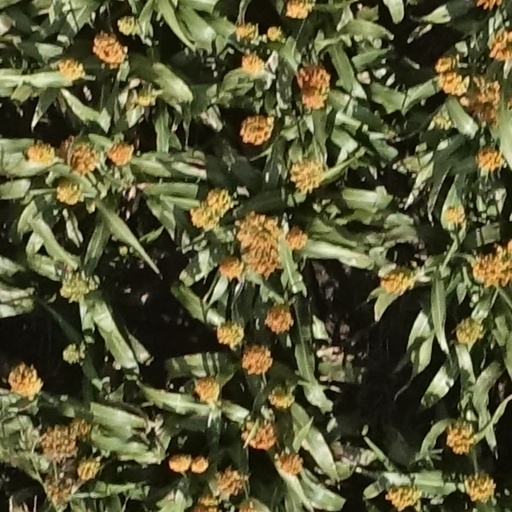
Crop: sorghum